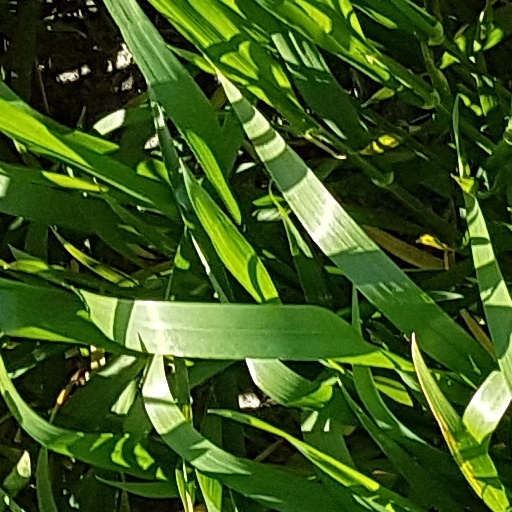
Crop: wheat